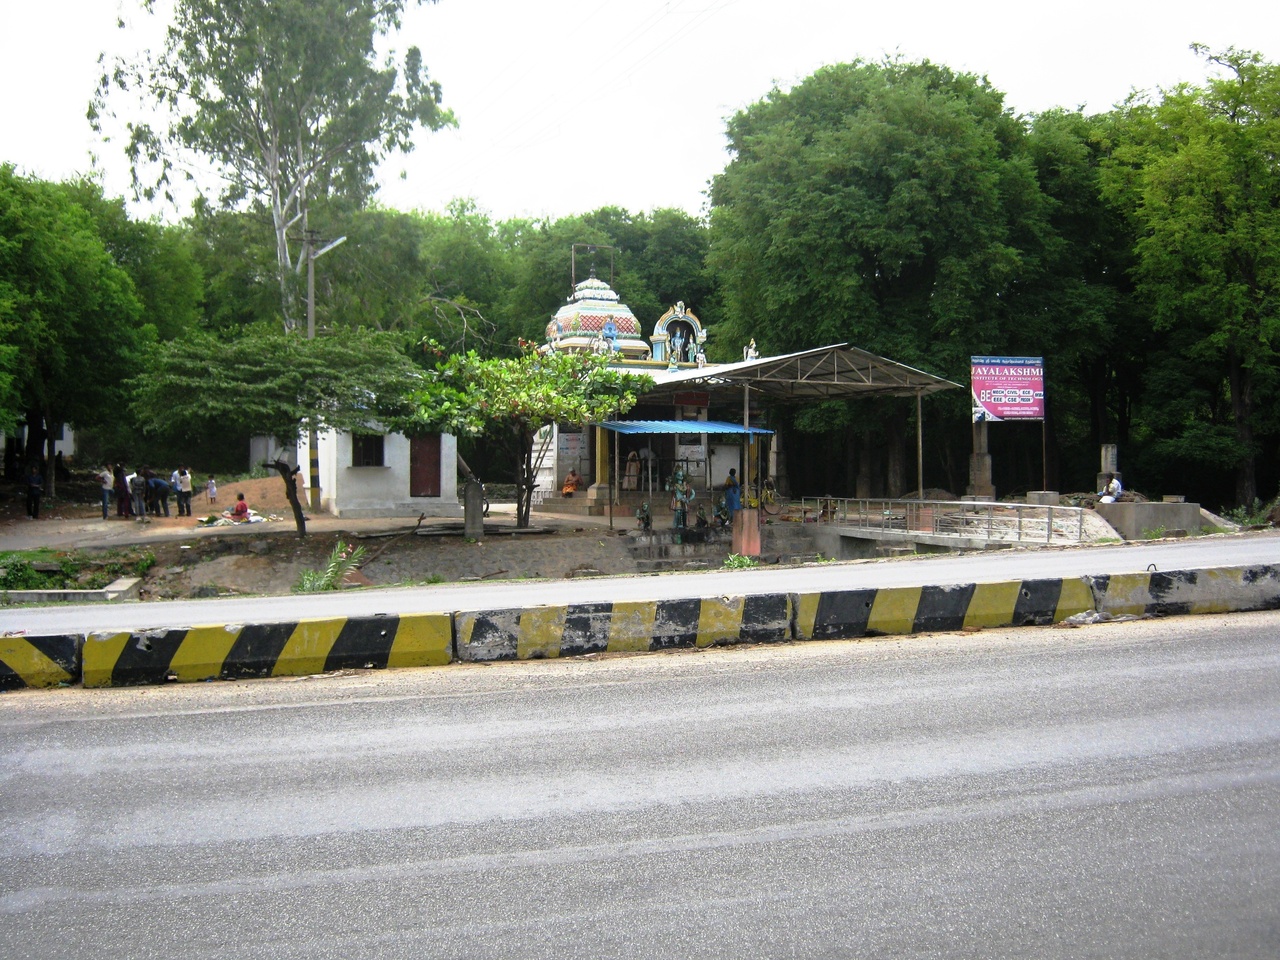
SRI JAYAVEERA ANJANEYAR TEMPLE, NH7, THOPPUR